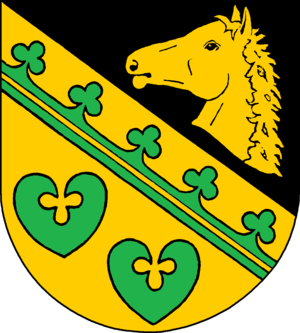
Mustin (Ratzeburg)
Coat of arms of Mustin (Ratzeburg)
Mustin er en kommune i det nordlige Tyskland, beliggende i Amt Lauenburgische Seen under Kreis Herzogtum Lauenburg. Kreis Herzogtum Lauenburg ligger i delstaten Slesvig-Holsten.